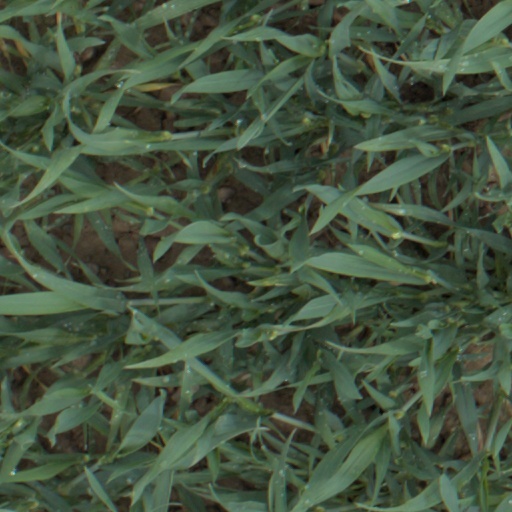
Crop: wheat